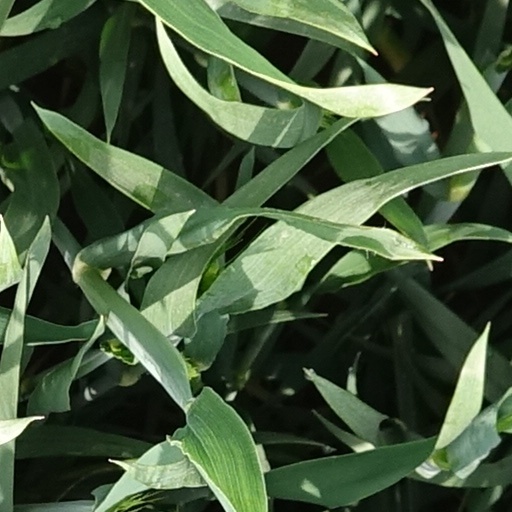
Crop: wheat